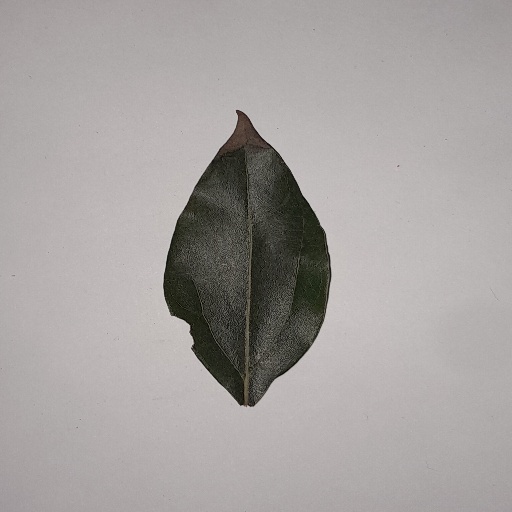
Species: Camphor
Leaf condition: Bacterial Spot